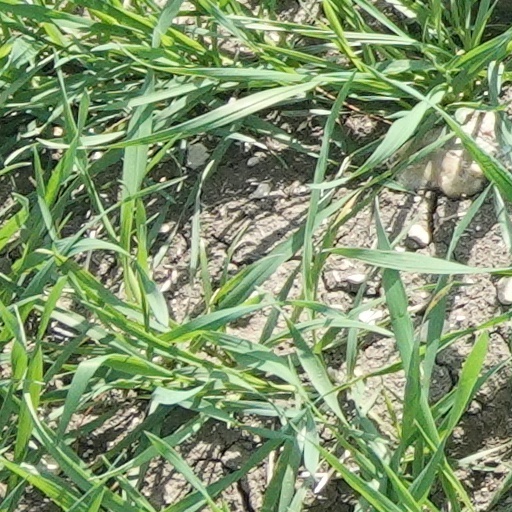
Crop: wheat